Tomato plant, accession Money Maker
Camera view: tilt-top (135 deg); turntable rotation: 60 degrees
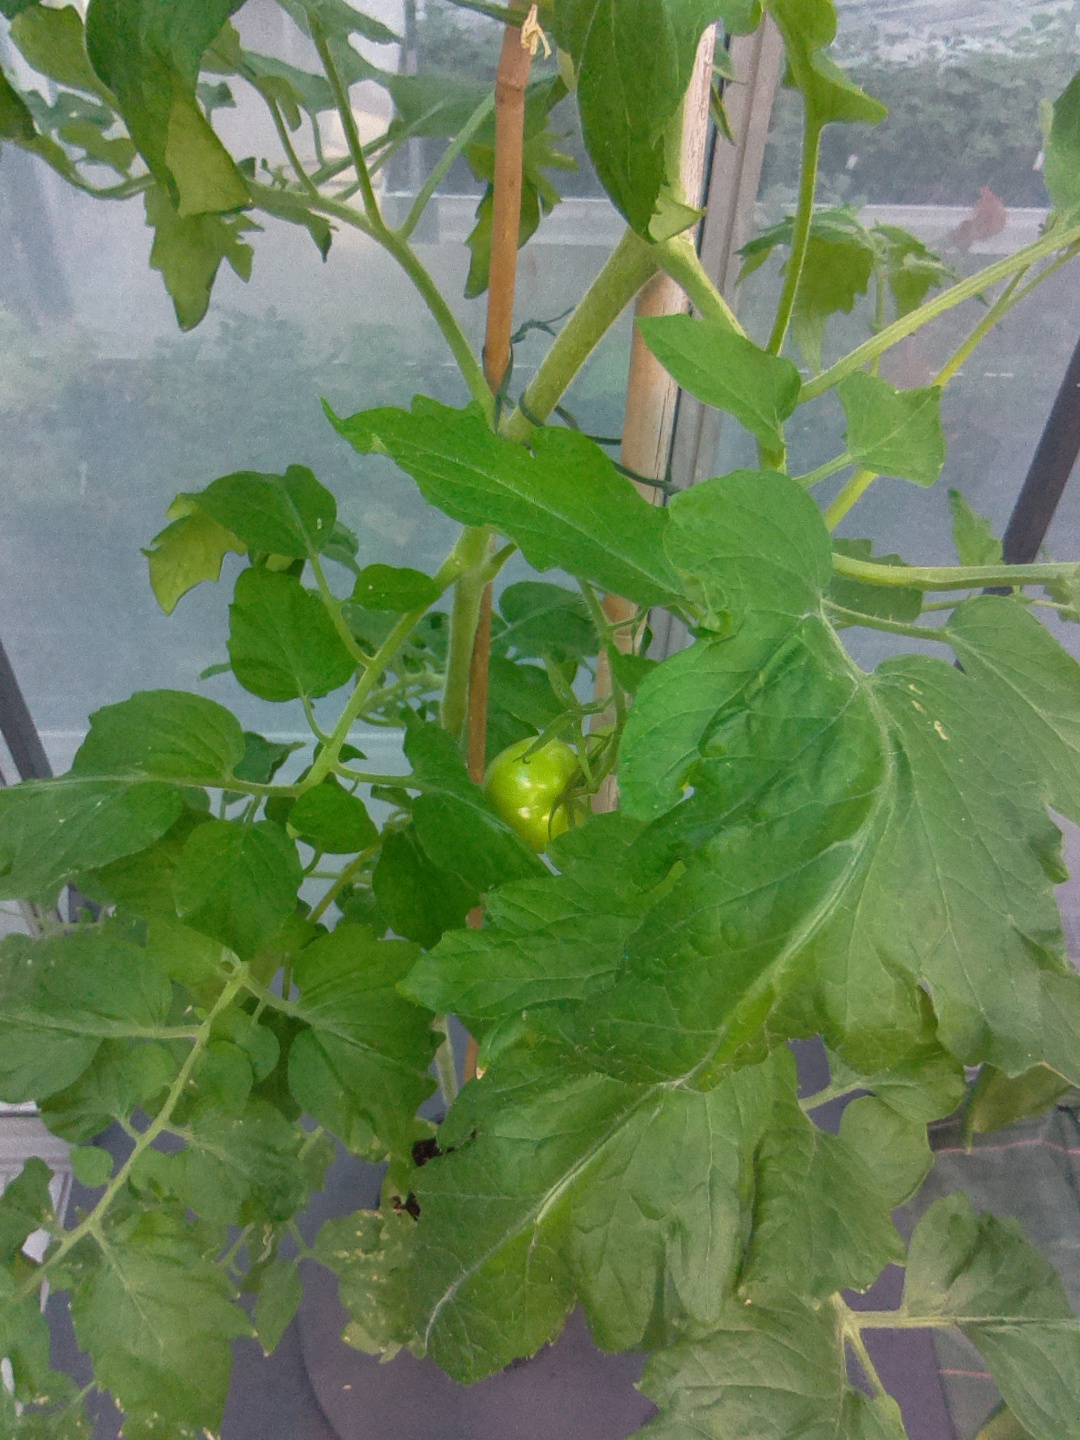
BBCH growth stage 72: 20%-30% of final fruit size